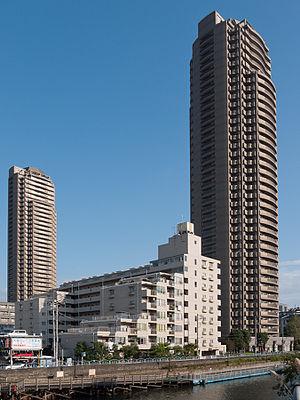
The Garden Towers est un ensemble de gratte-ciel construit à Tokyo en 1997 dans l'arrondissement de Kōtō.